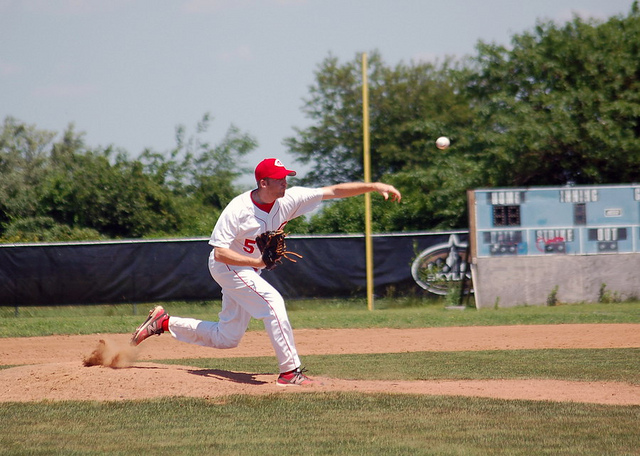
một cầu thủ ném bóng đang luyện tập ném bóng vào ban ngày